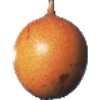
Label: Granadilla 1